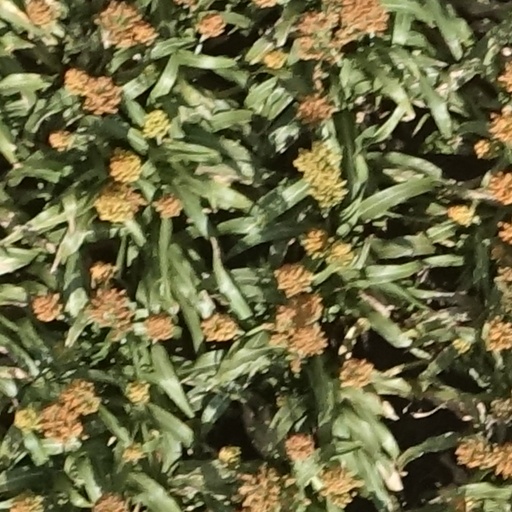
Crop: sorghum